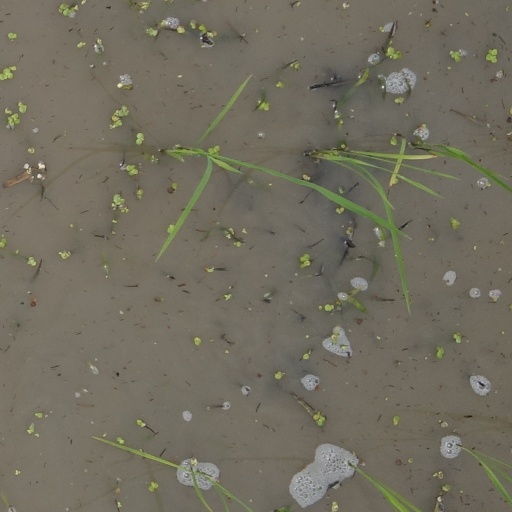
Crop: rice